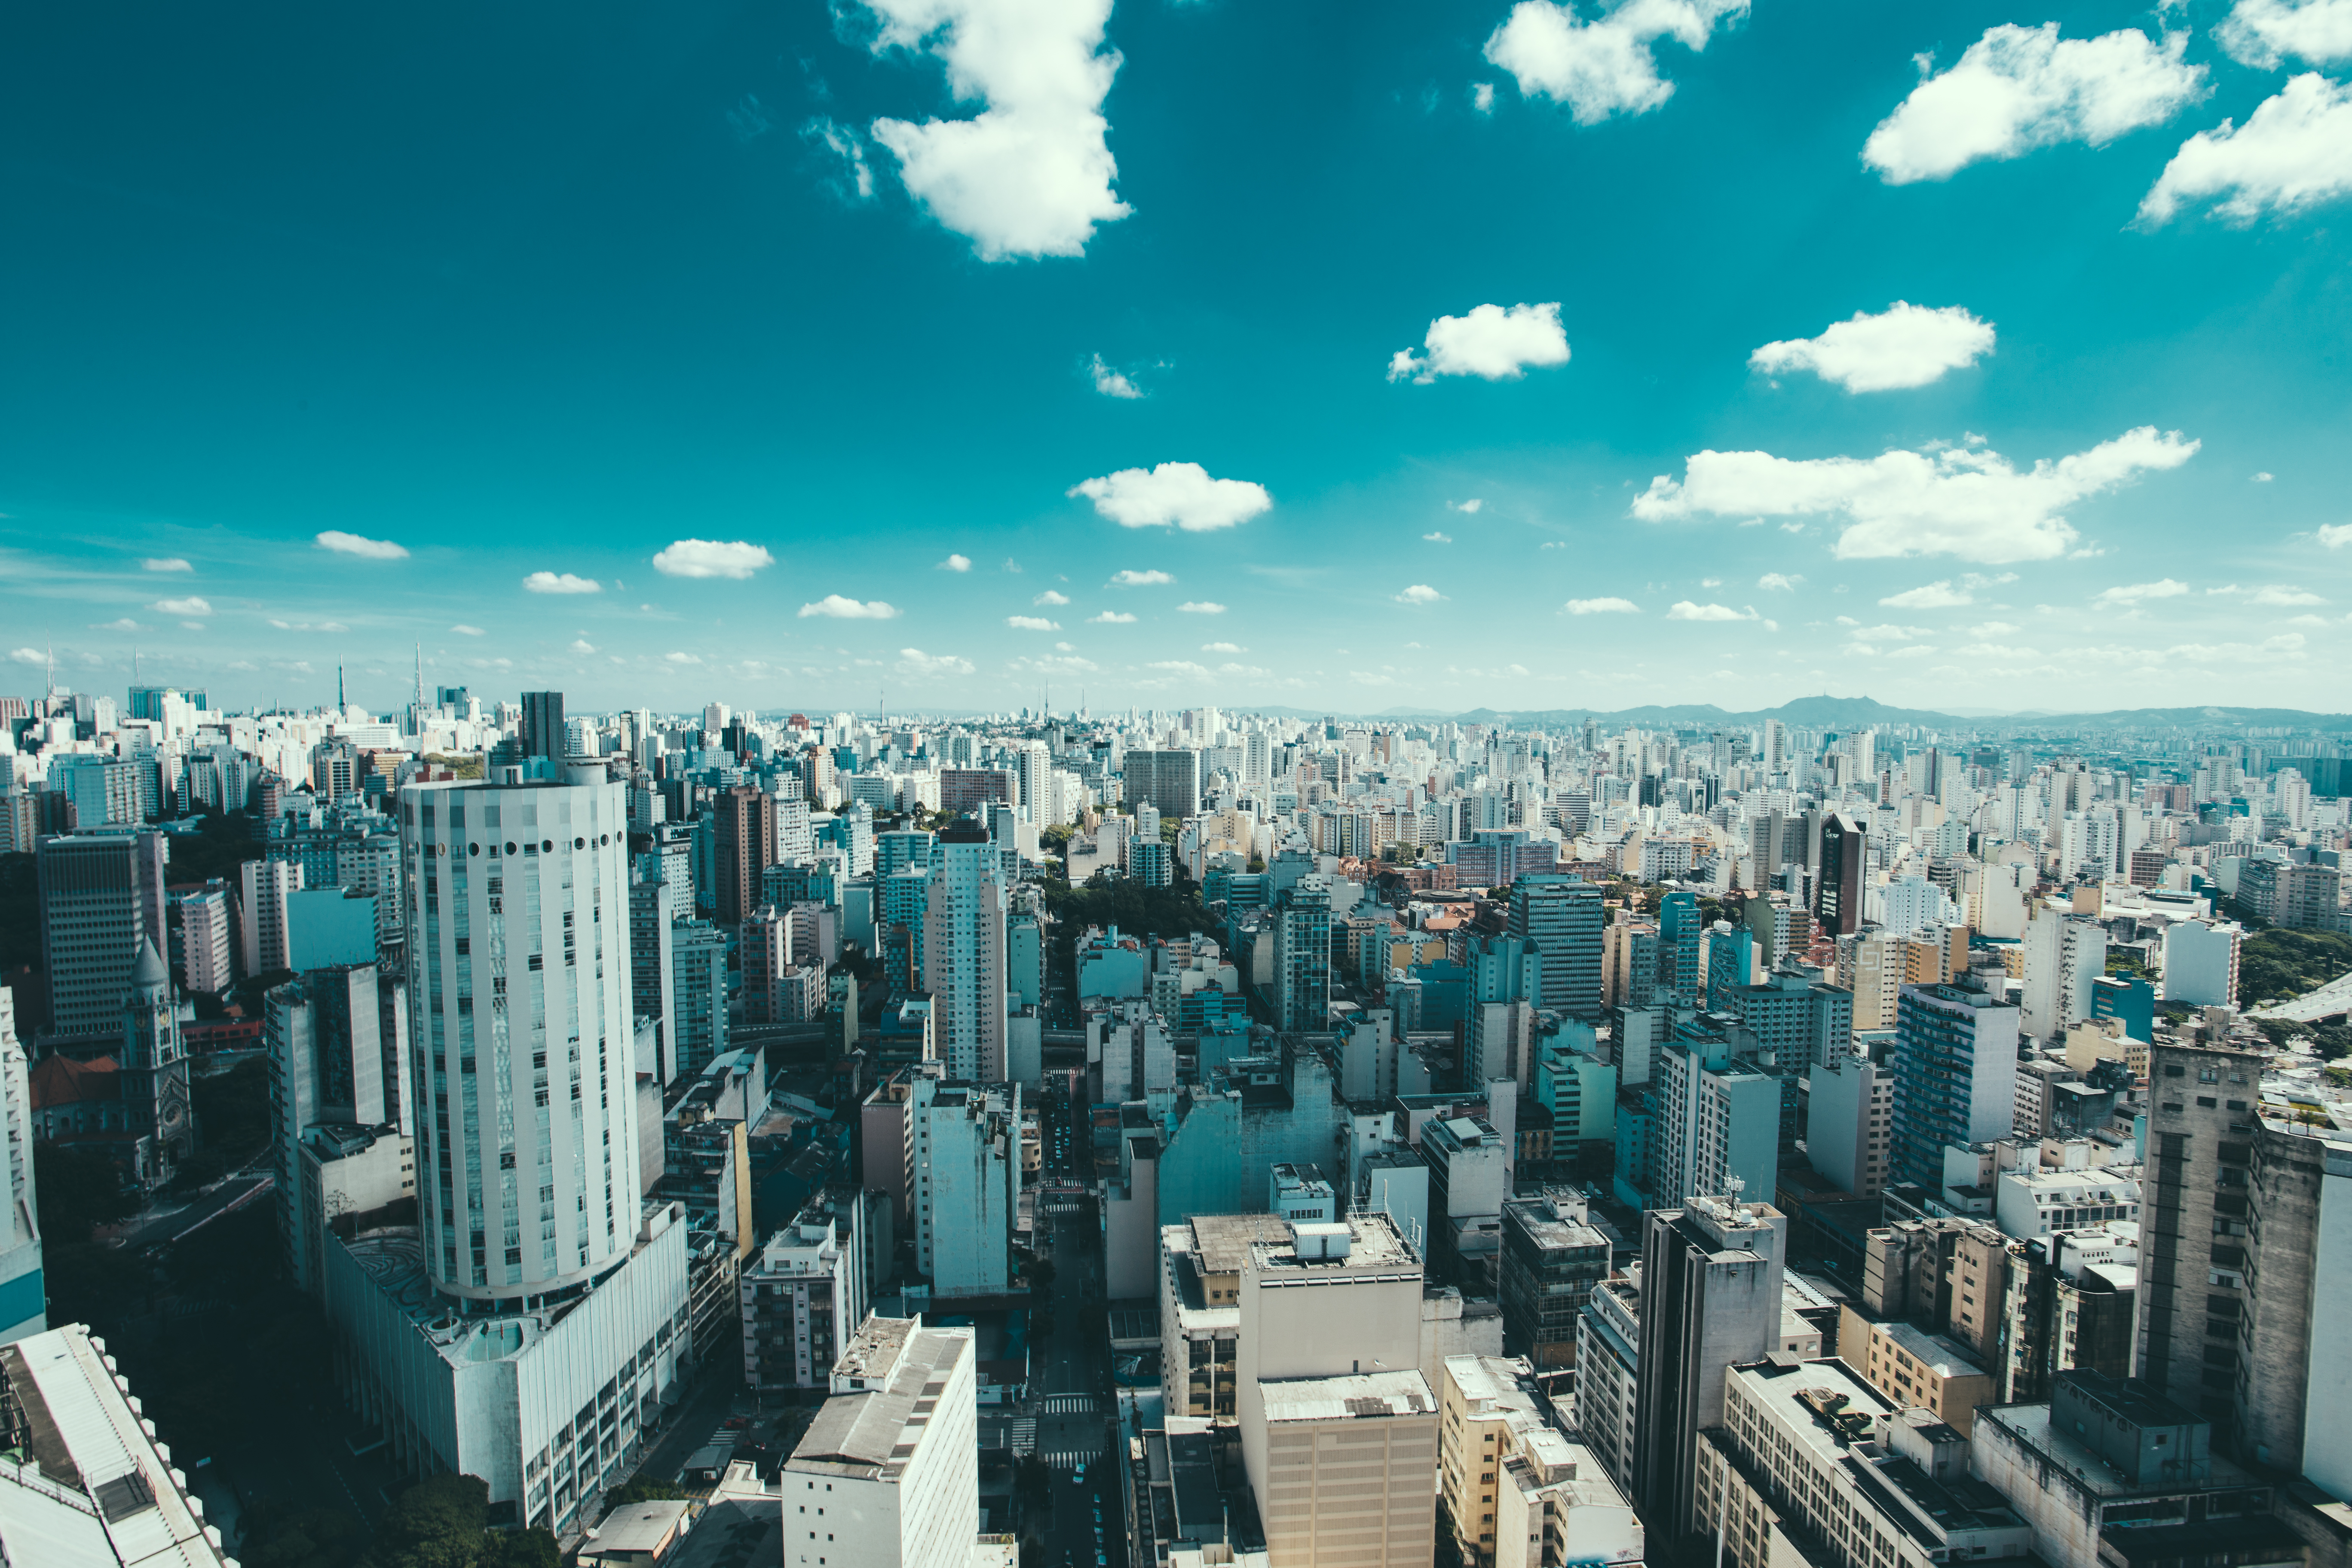
horizon, sky, skyline, photography, city, skyscraper, urban, cityscape, panorama, downtown, landmark, clouds, skyscrapers, buildings, brazil, metropolis, sao paulo, urban area, residential area, human settlement, metropolitan area